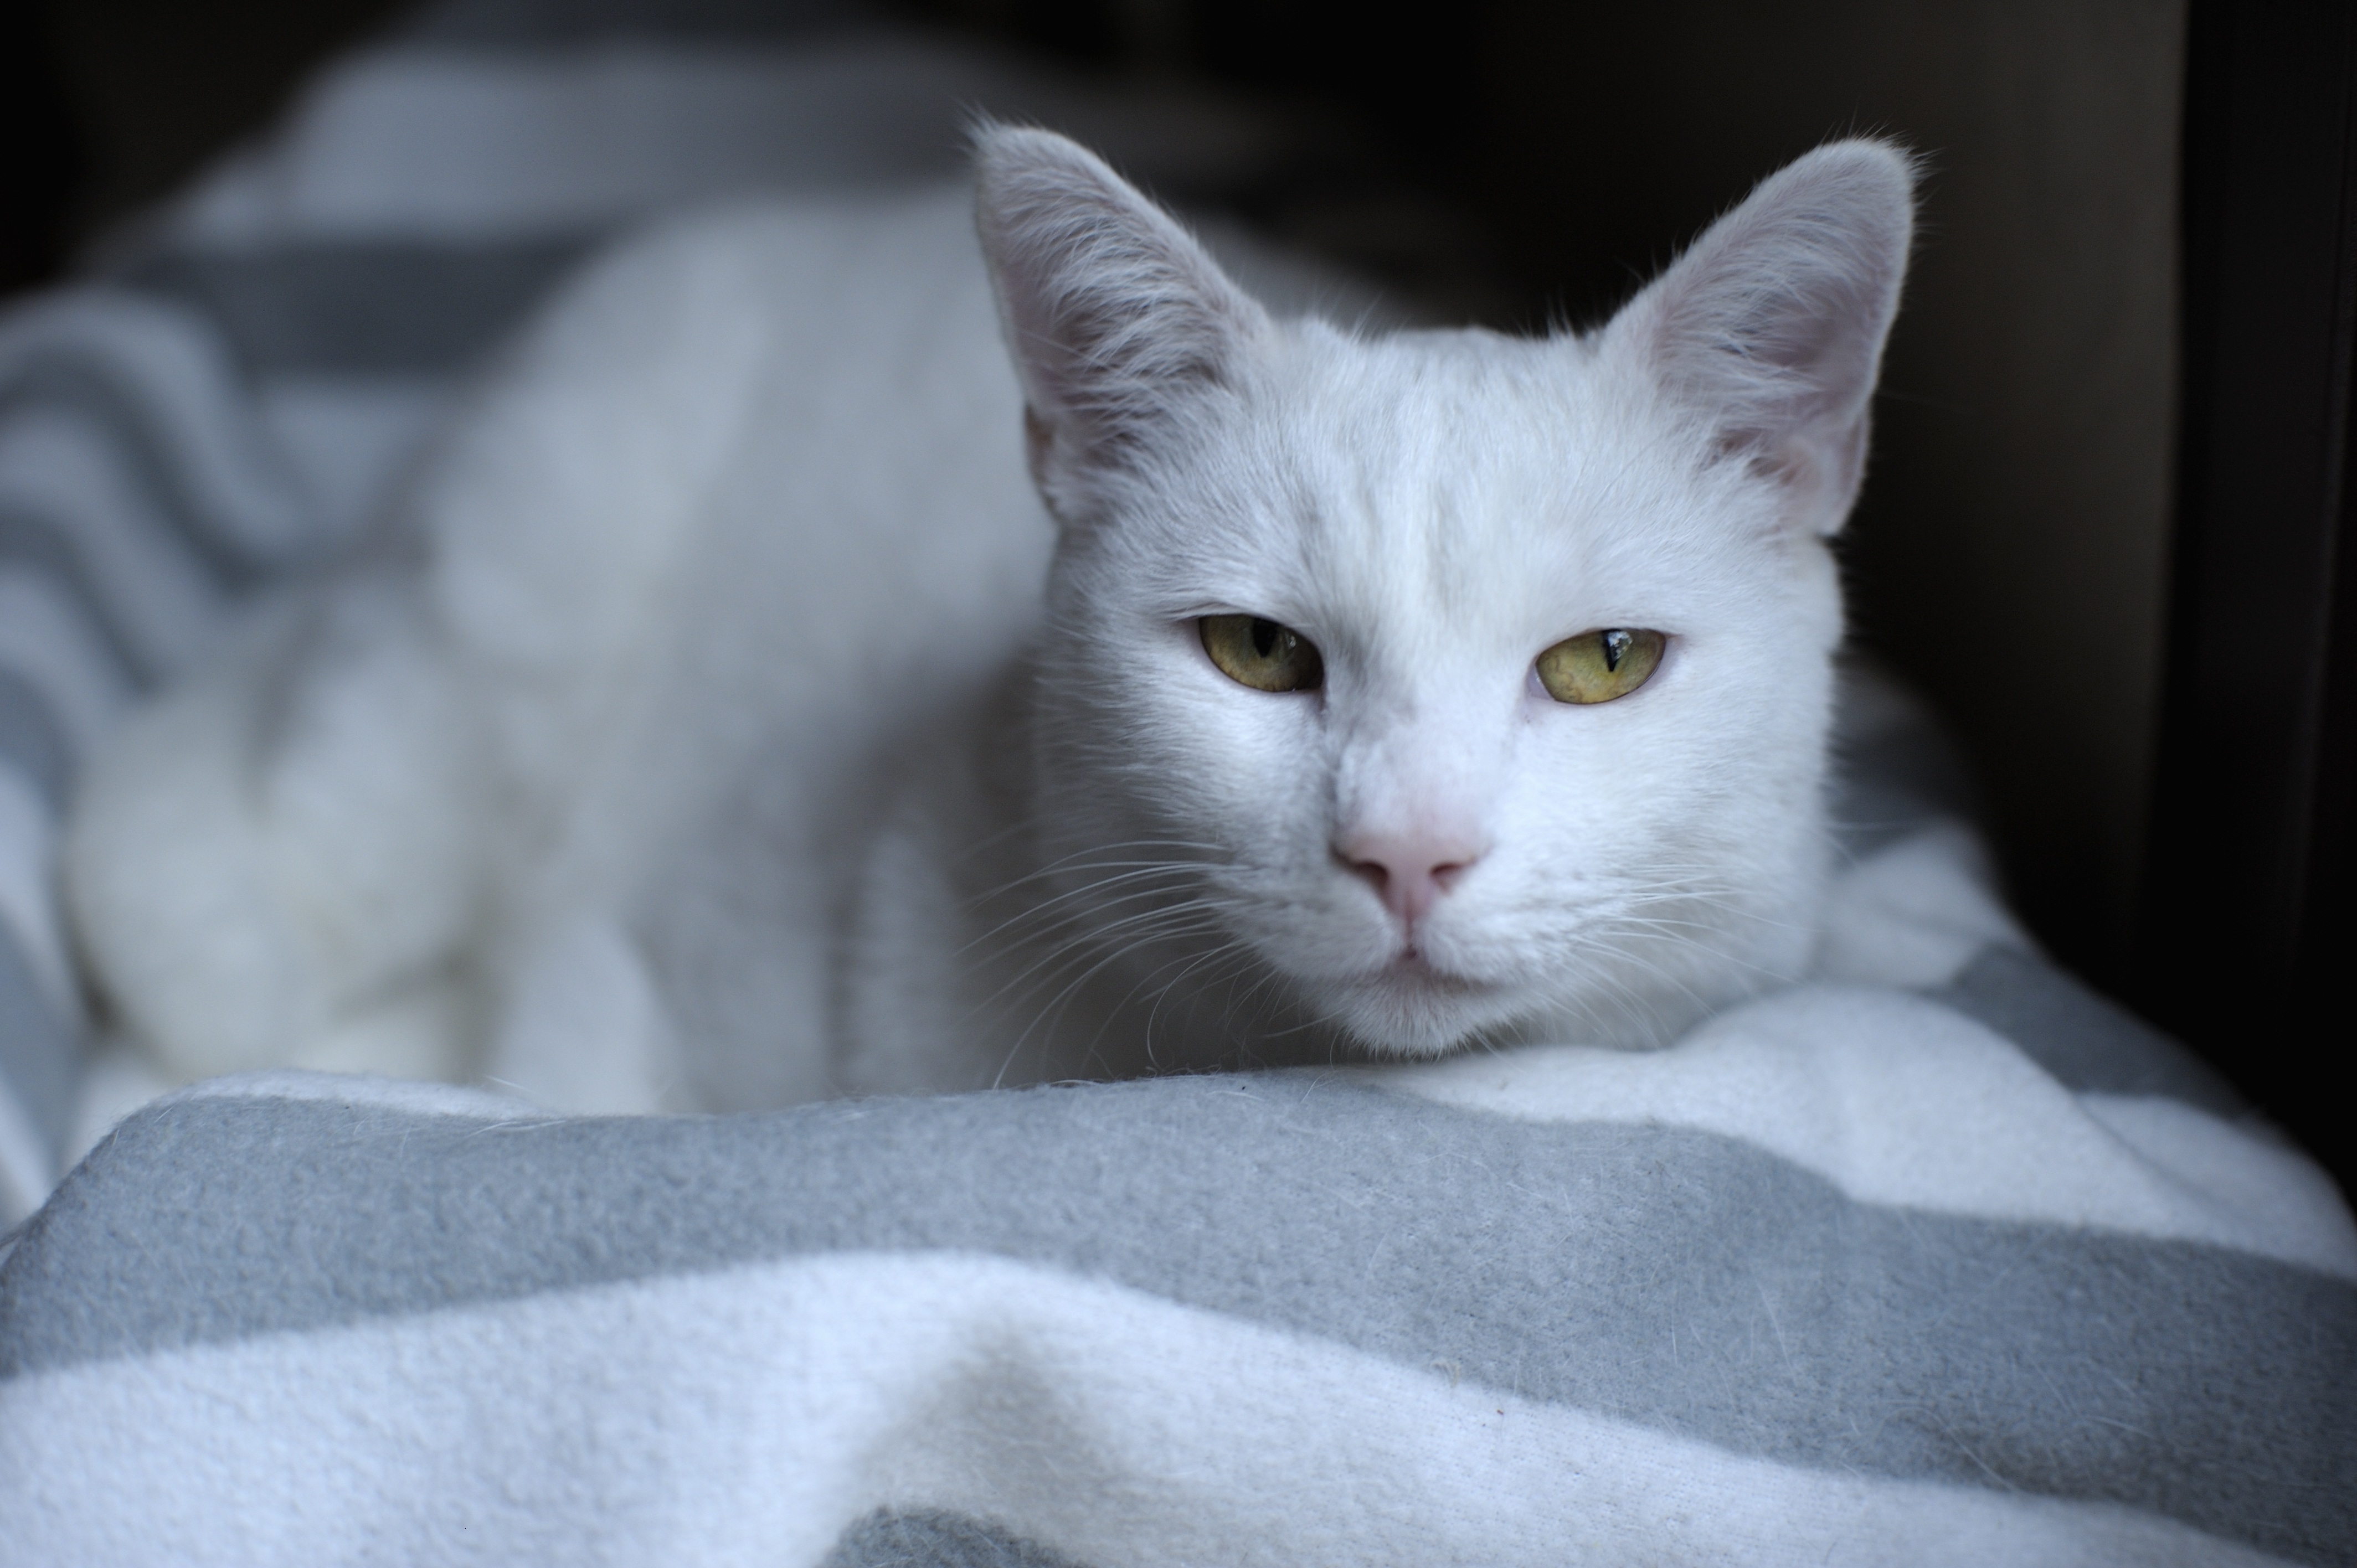
white, portrait, cat, mammal, close up, nose, whiskers, vertebrate, predators, white cat, yellow eyes, european shorthair, burmilla, small to medium sized cats, cat like mammal, domestic short haired cat, khao manee, turkish angora